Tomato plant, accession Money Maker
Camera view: bottom (45 deg); turntable rotation: 300 degrees
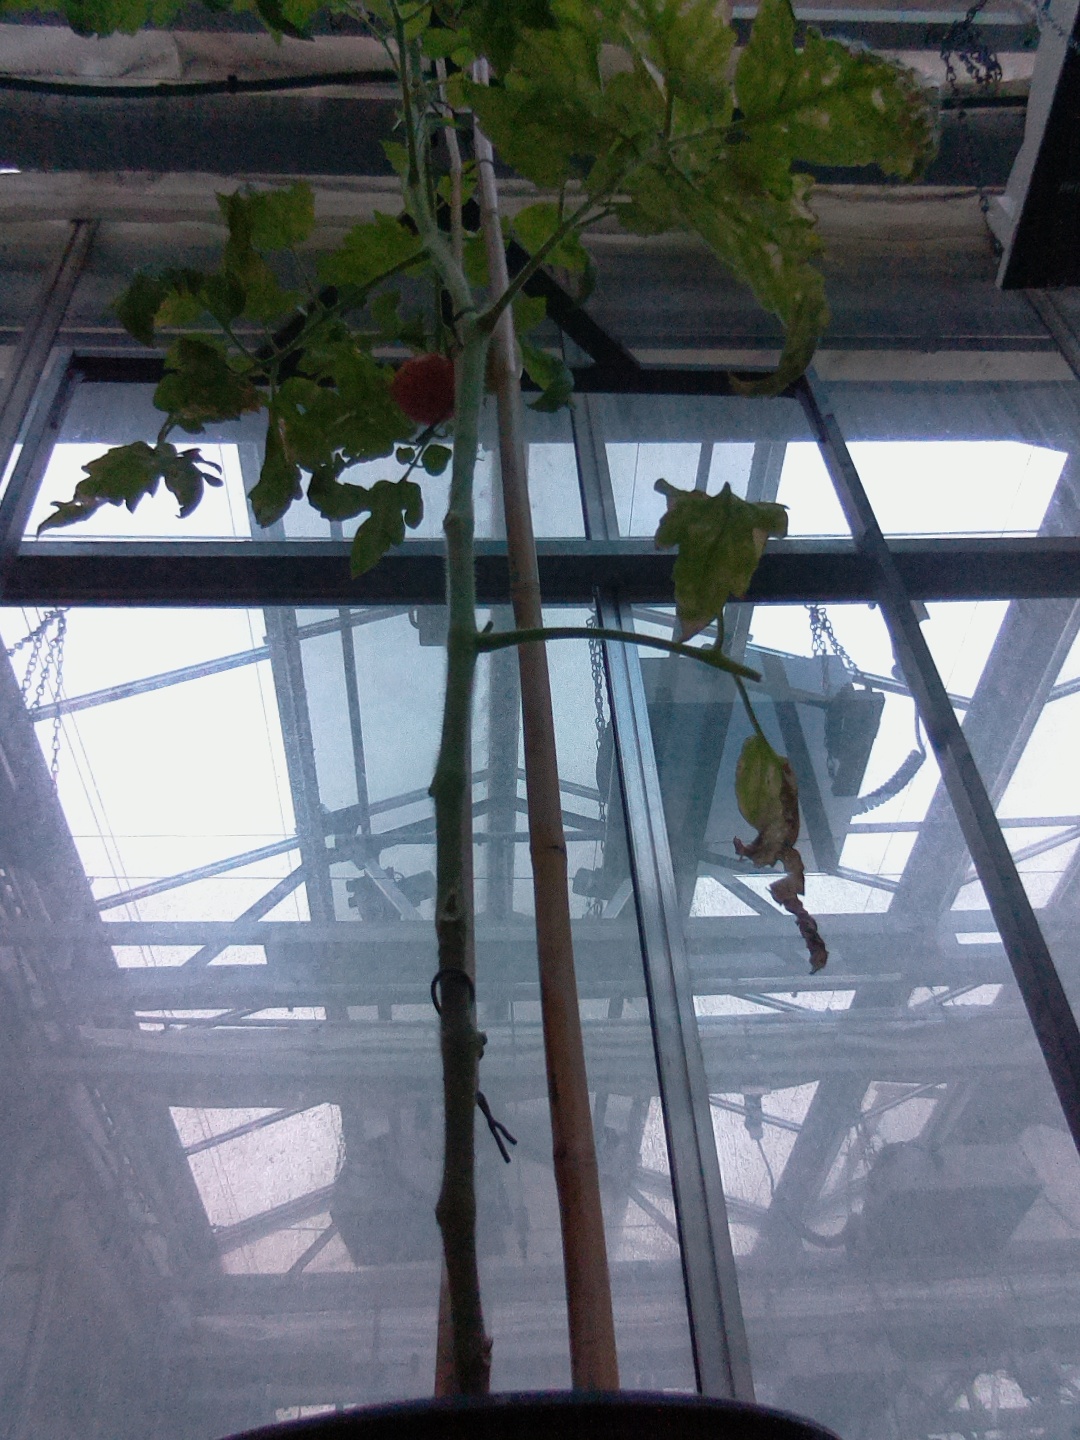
BBCH growth stage 82: 20%-30% of fruits show typical fully ripe color